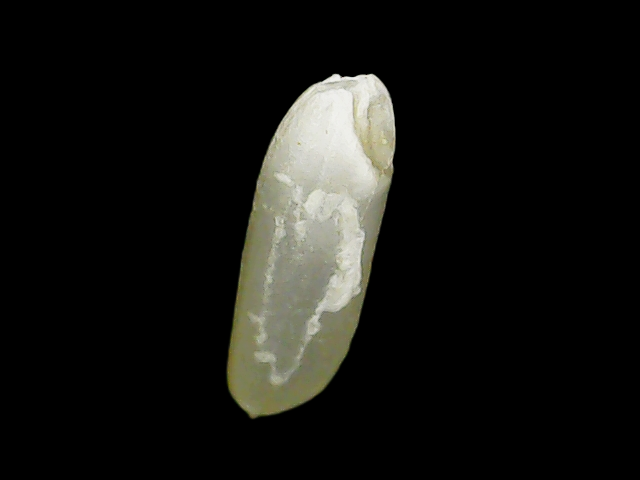
Rice variety: Binadhan7